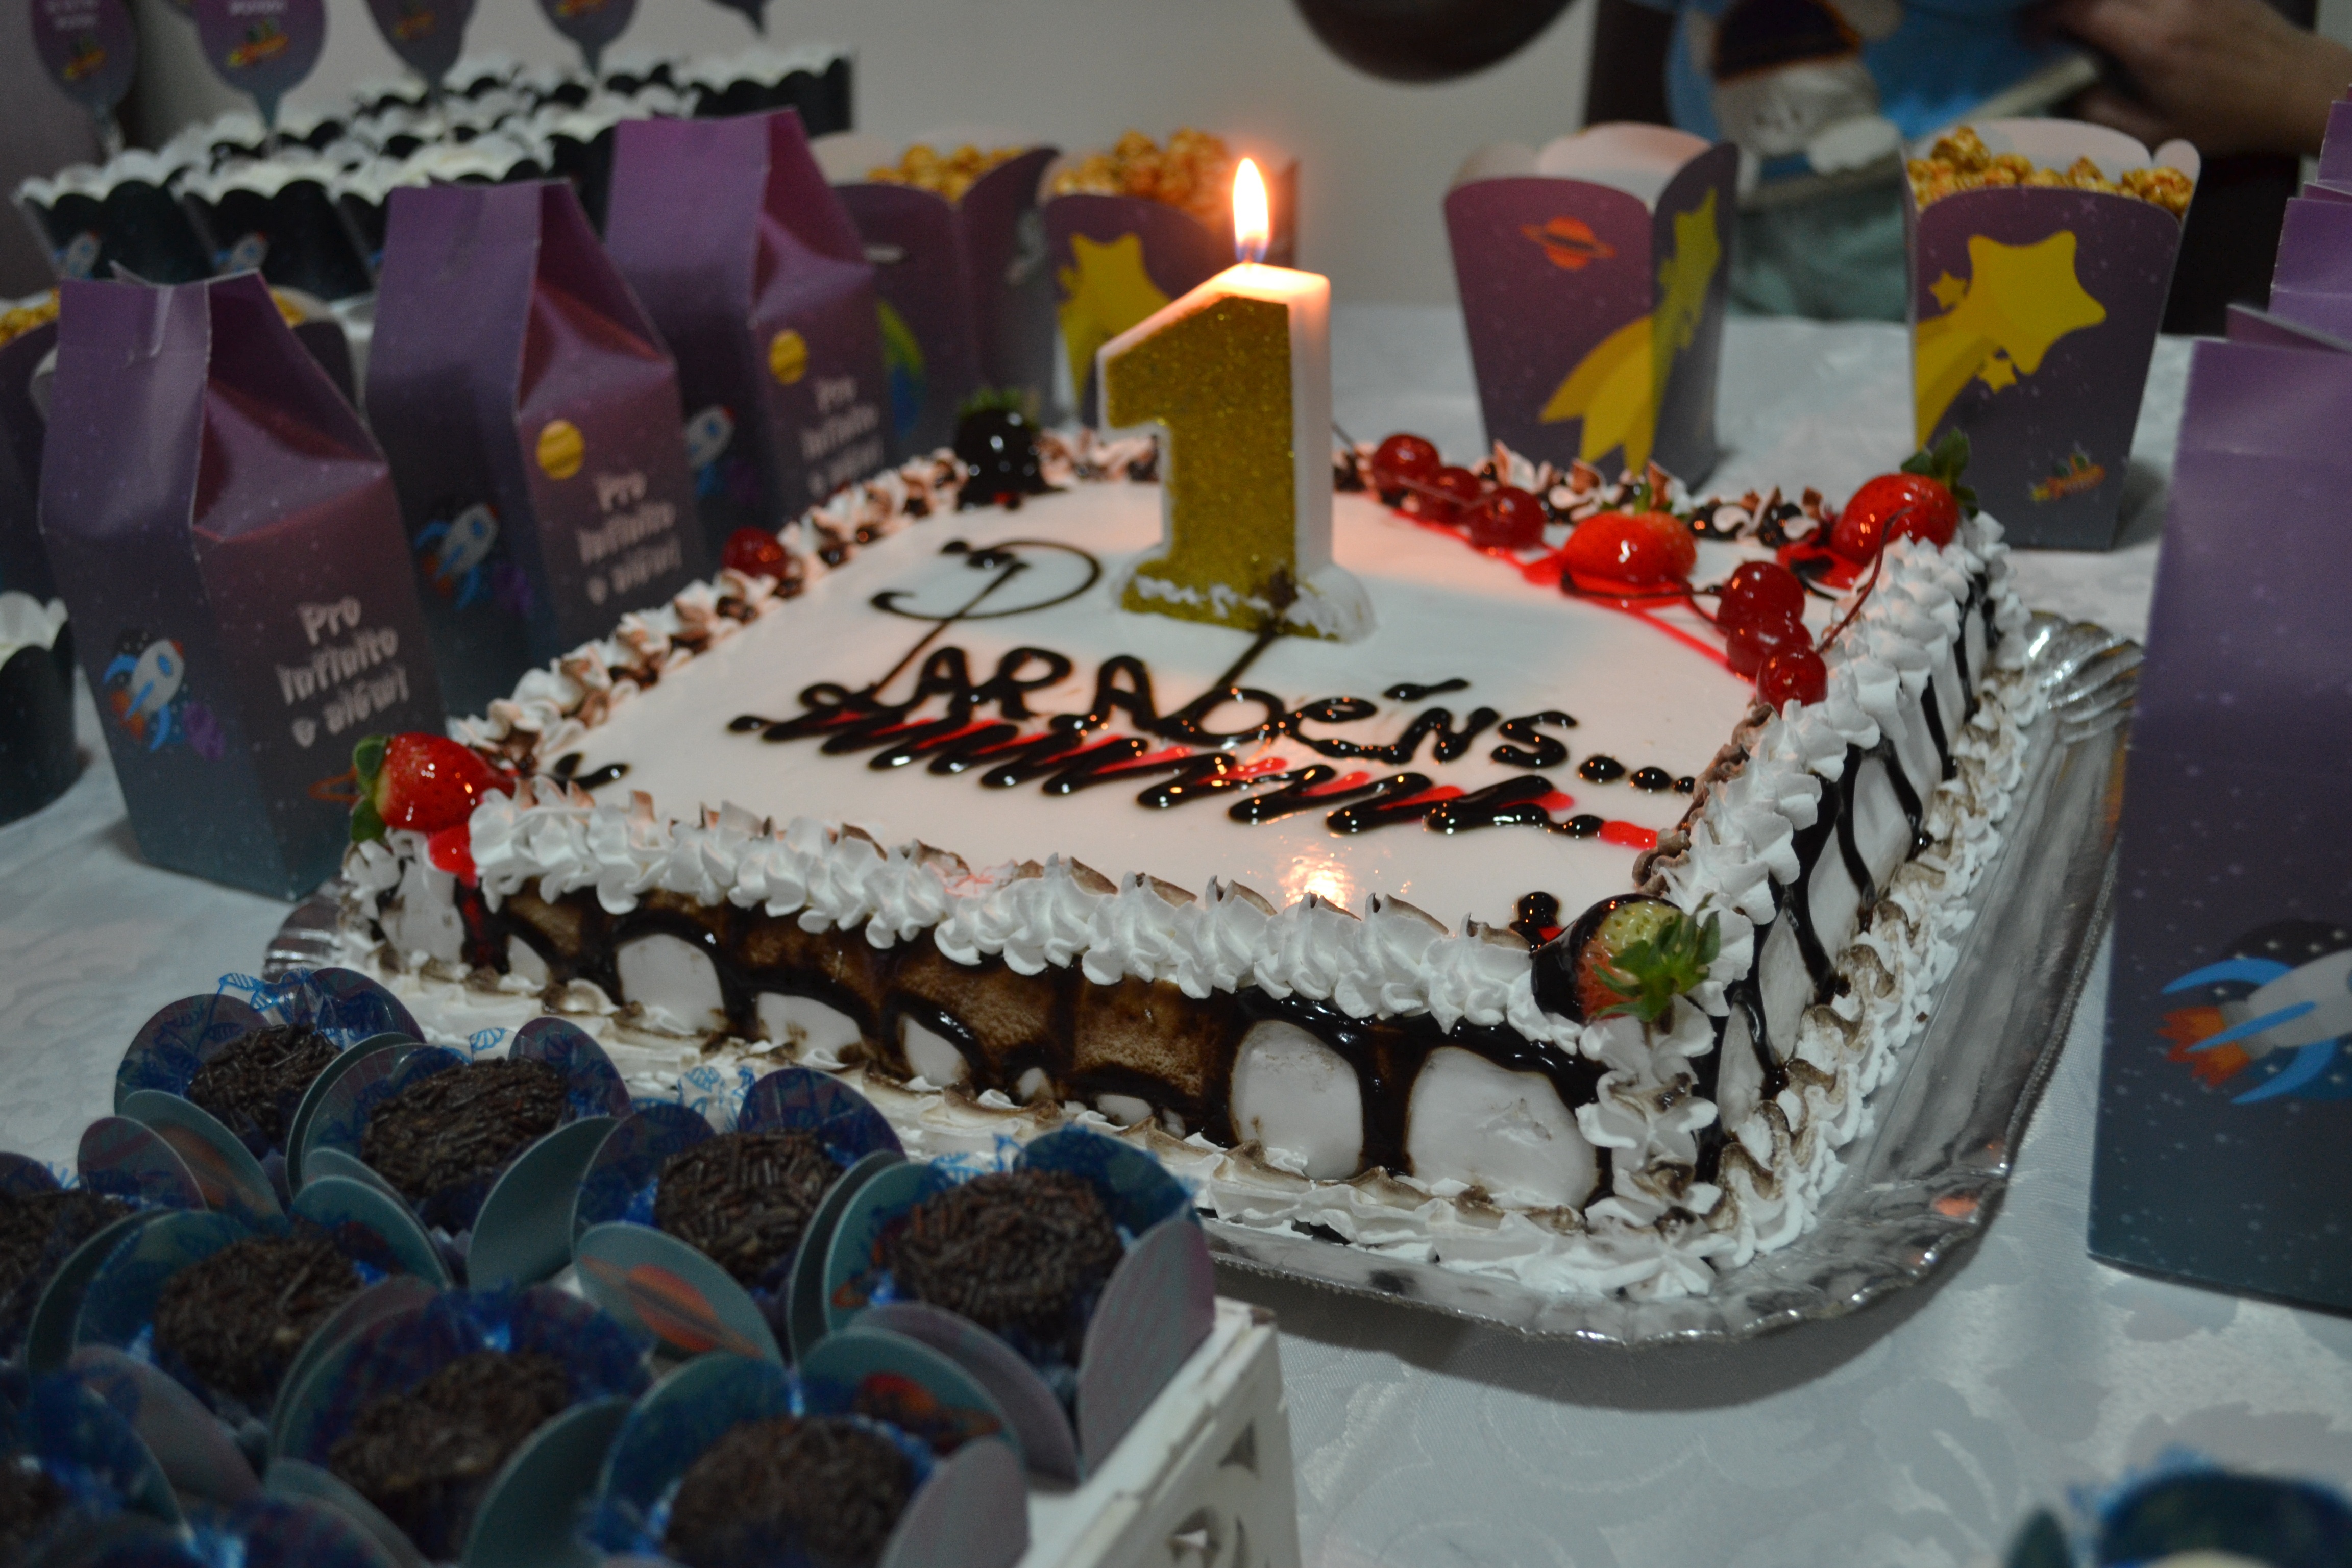
decoration, food, colorful, dessert, cake, birthday cake, party, candy, birthday, congratulations, baked goods, goodies, one year, torte, buttercream, cake decorating, first birthday